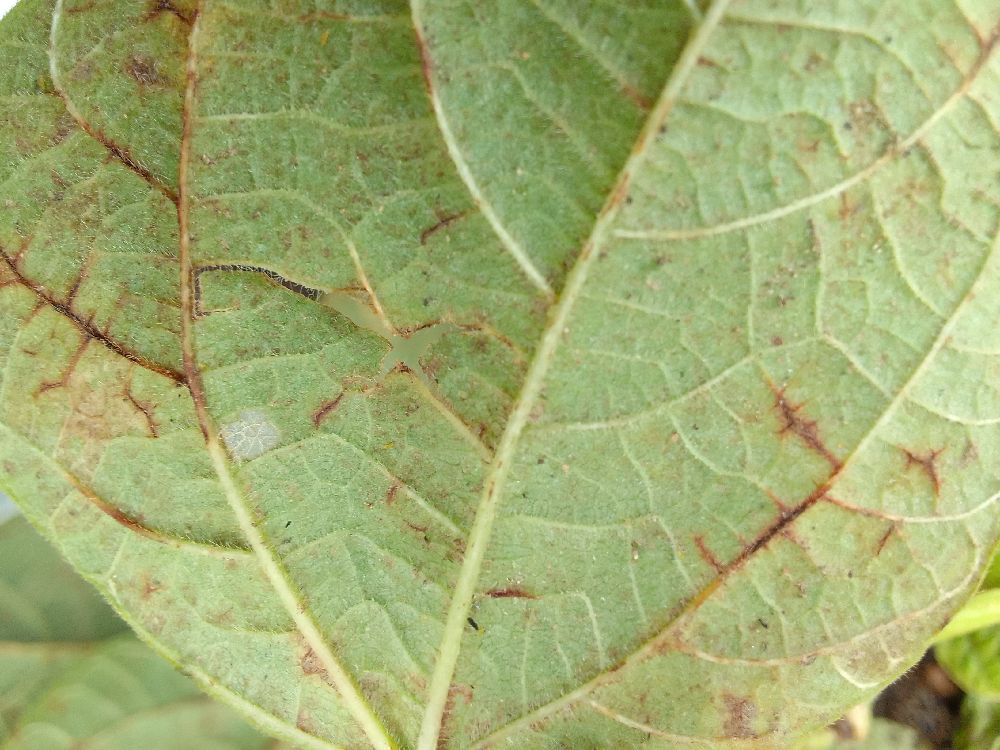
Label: anthracnose